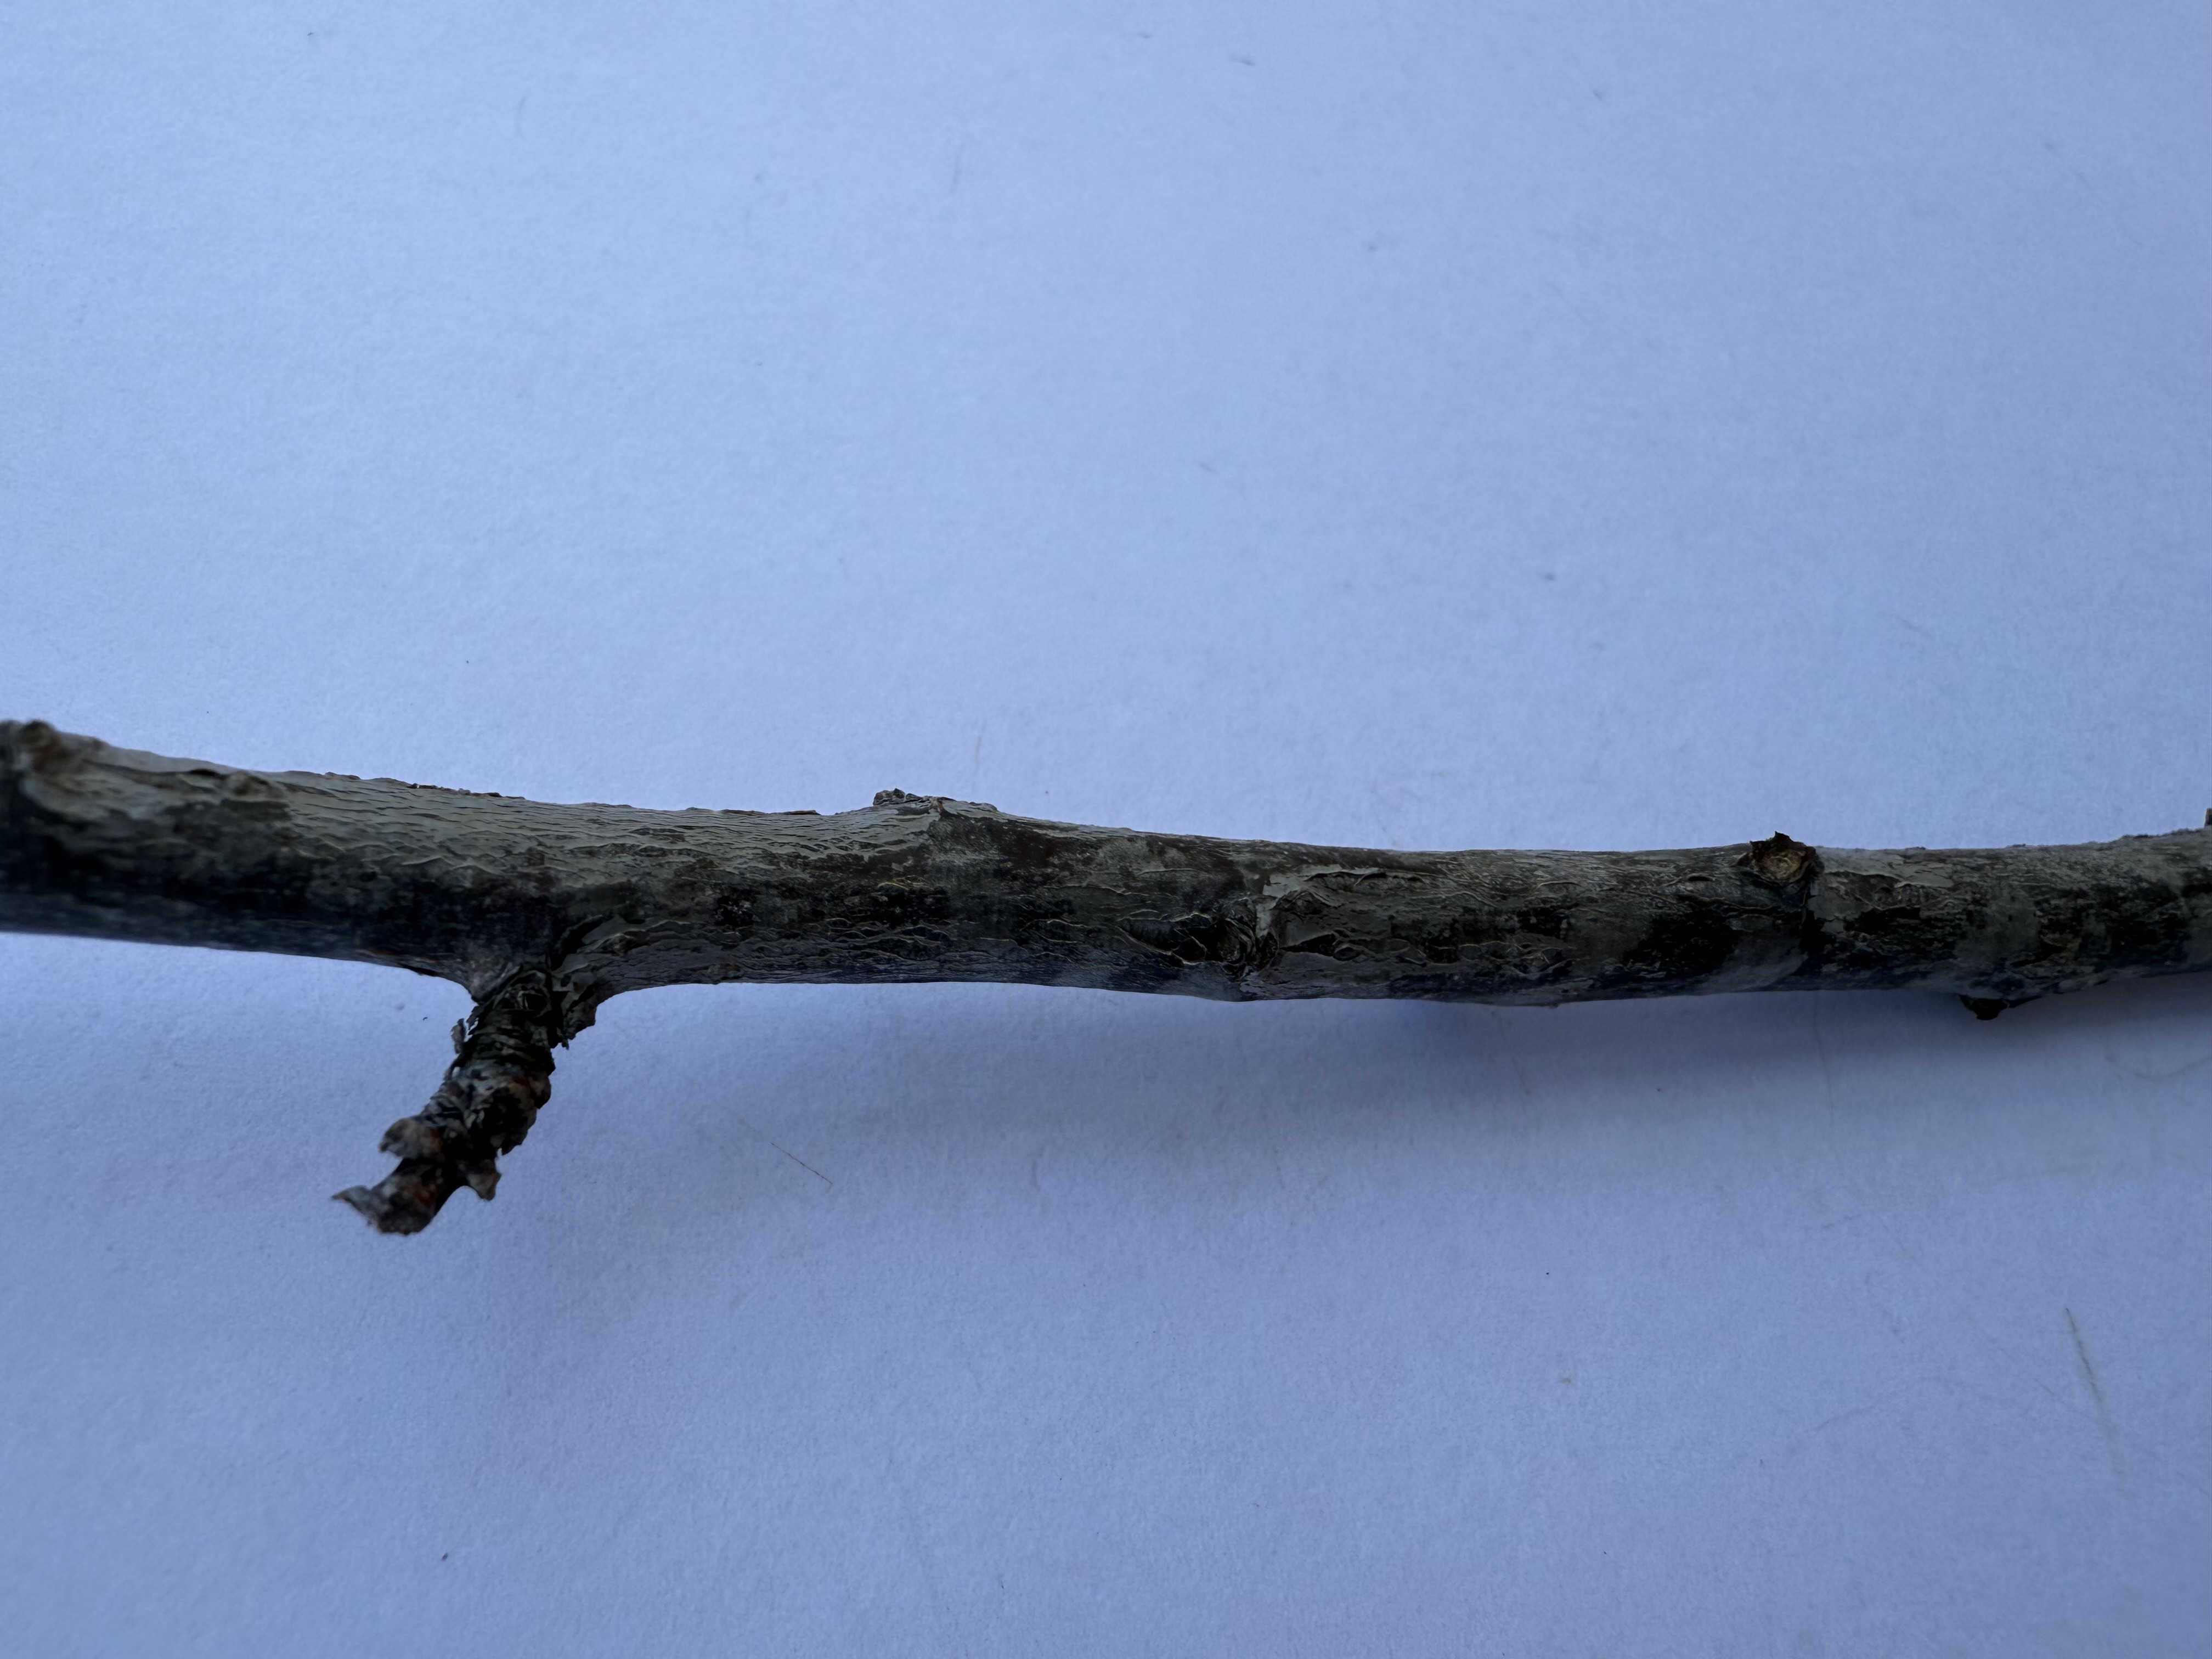
Variety: Black Splendor Plum